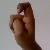
The image shows a hand gesture representing the letter 'X' in Indian Sign Language.